Kelvin Chapman

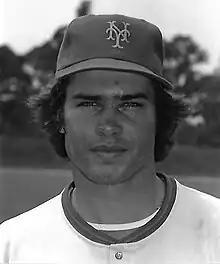

Kelvin Keith Chapman (born June 2, 1956) is a retired Major League Baseball player. He played his entire Major League career with the New York Mets.